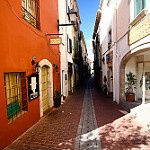
Scene: Outdoor